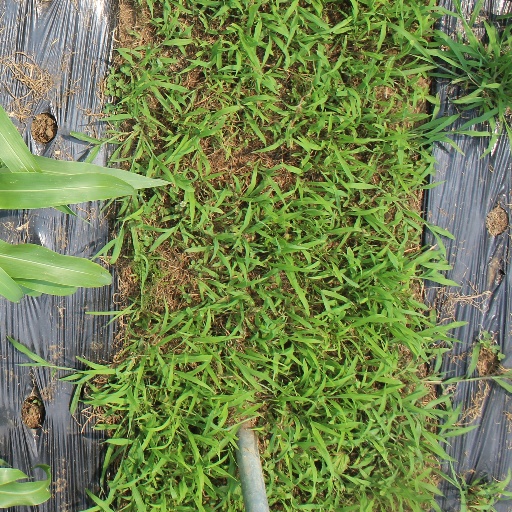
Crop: sorghum